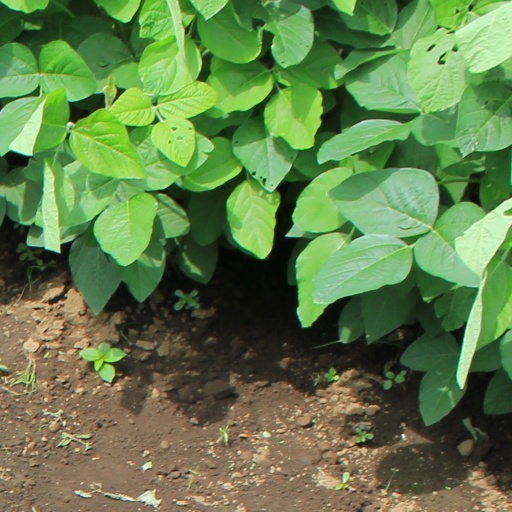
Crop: soybean